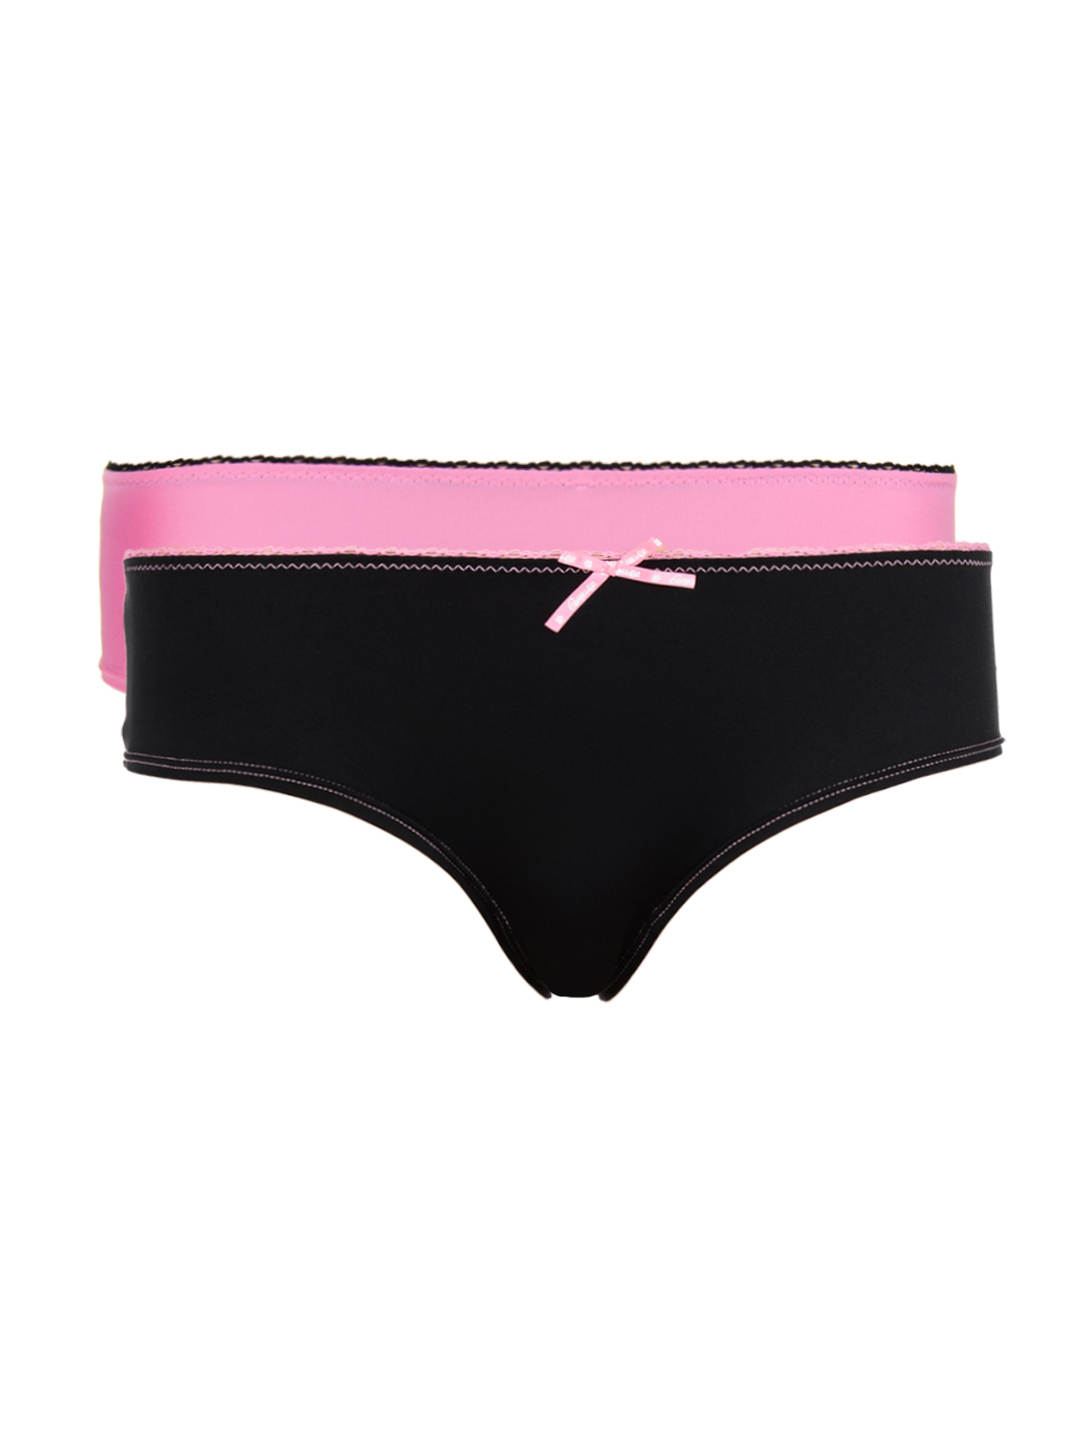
Garfield Women Black & Pink Cheeky Pack of two Hipster Briefs
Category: Apparel / Innerwear / Briefs
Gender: Women
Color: Pink
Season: Summer 2017
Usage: Casual